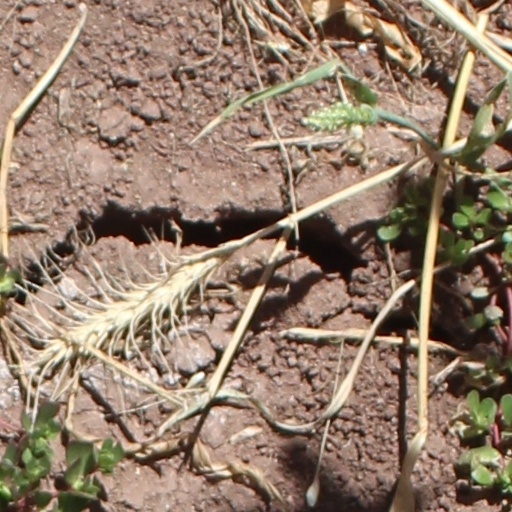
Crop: wheat